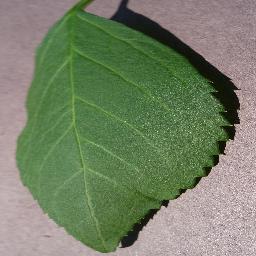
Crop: cherry
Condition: (including_sour)_healthy